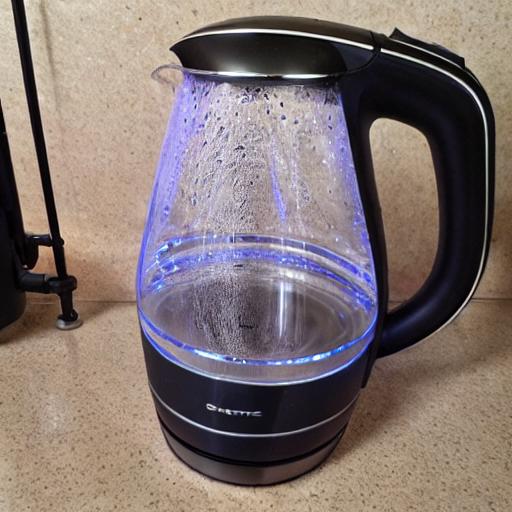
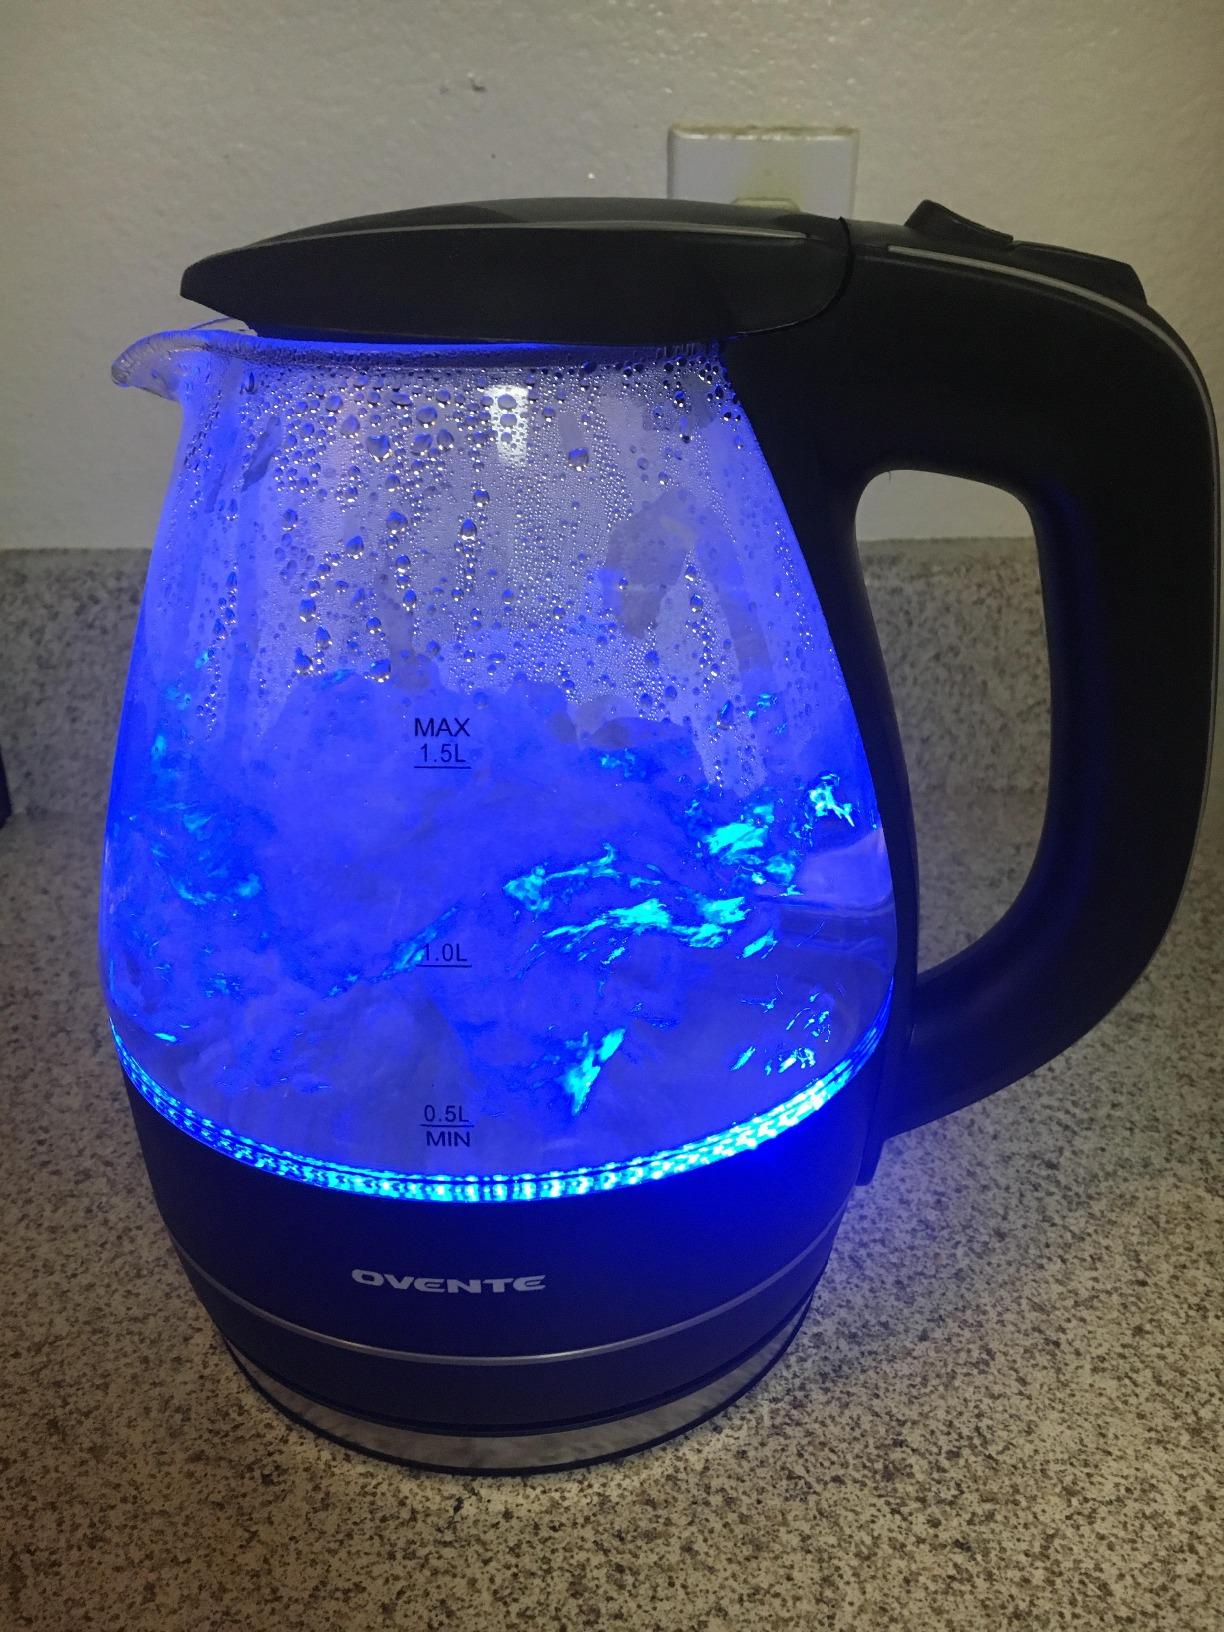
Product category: items_kettle
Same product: no